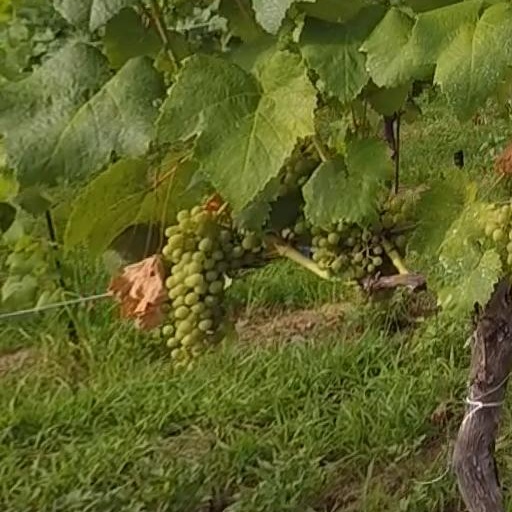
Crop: grape